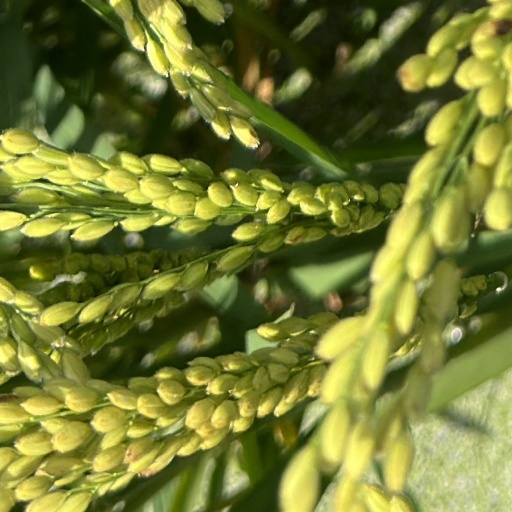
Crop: rice